Tuca & Bertie

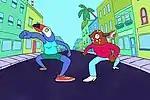
The show's title characters, Tuca Toucan (left) and Roberta "Bertie" Songthrush (right)

The show's title characters are two anthropomorphic birds who are friends living in the same apartment complex, Tuca Toucan (voiced by Tiffany Haddish) and Roberta "Bertie" Songthrush (voiced by Ali Wong). Tuca is a toco toucan with an impulsive personality, while Bertie is a nervous and career-minded song thrush. At the start of the series, Tuca has just ceased drinking alcohol. To support herself, she often relies on various odd jobs for financial gain. At the same time, Bertie works at an office called Conde Nest while also holding an apprentice job at a bakery. The series' main plot lines focuses on the protagonists' friendship and their struggles in adulthood, touching on themes such as alcoholism and sexual abuse.